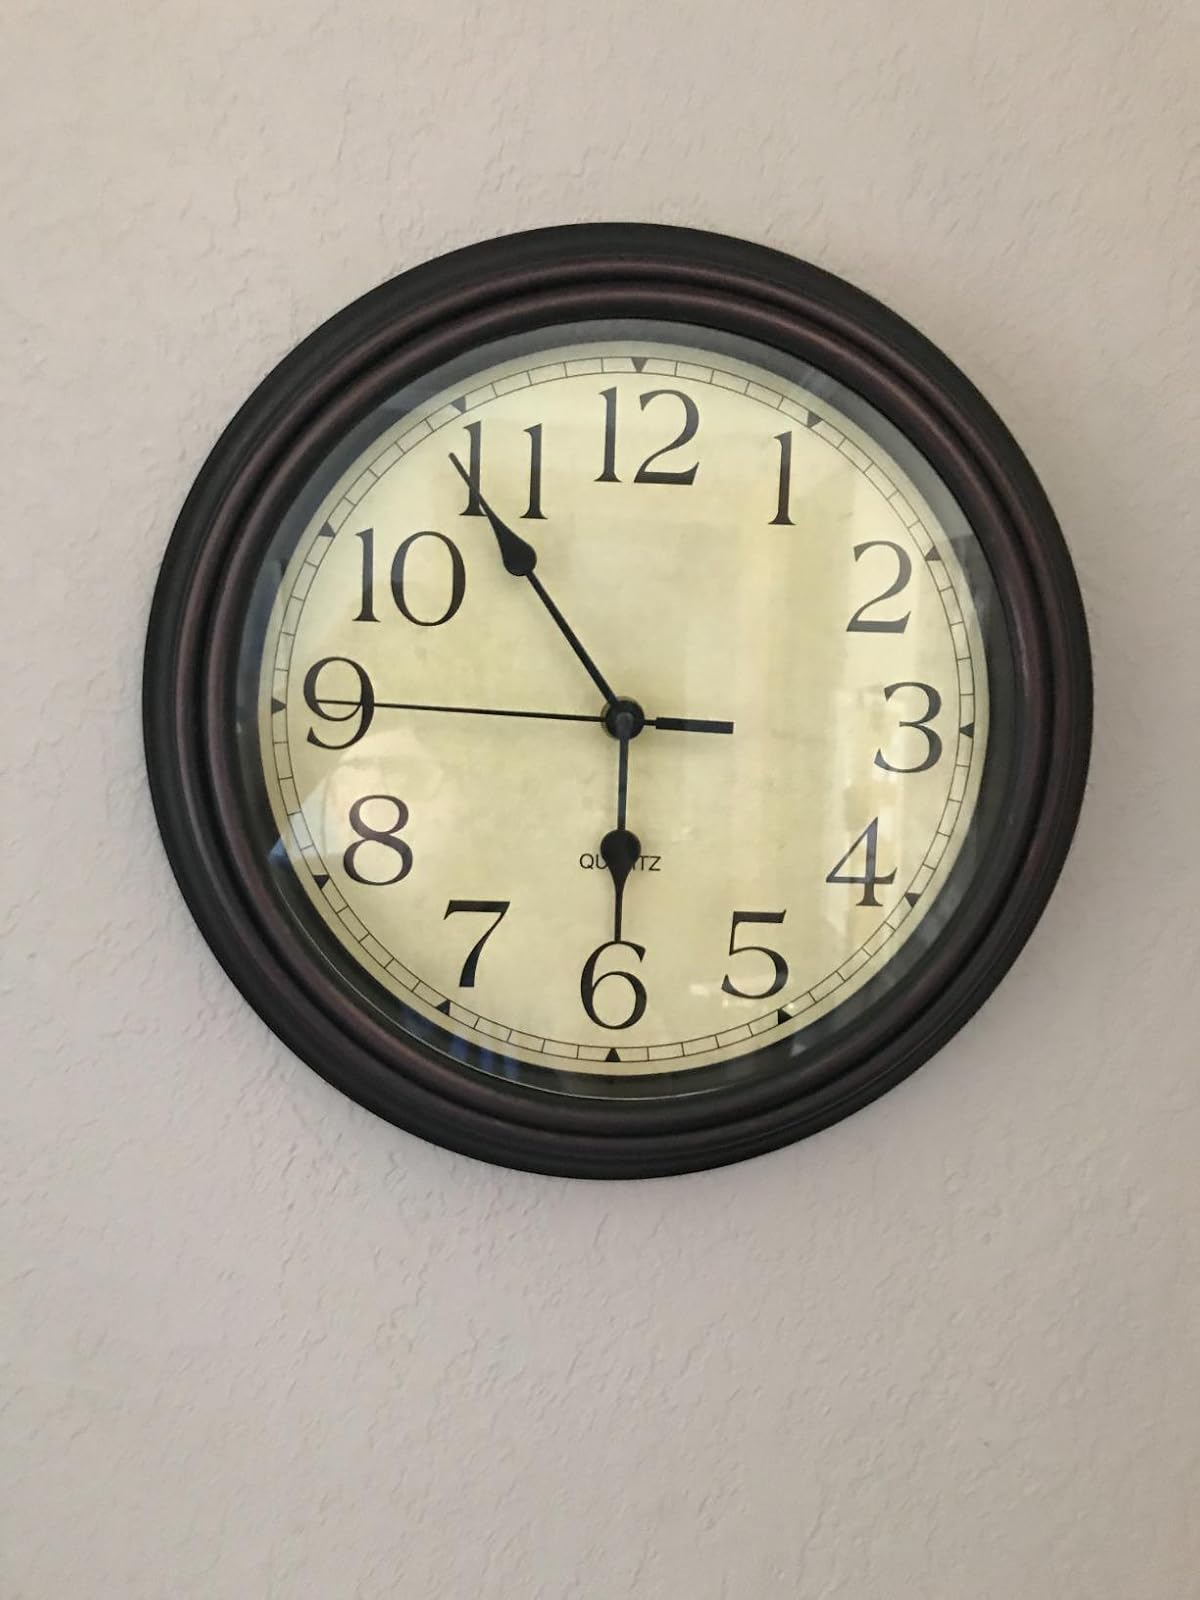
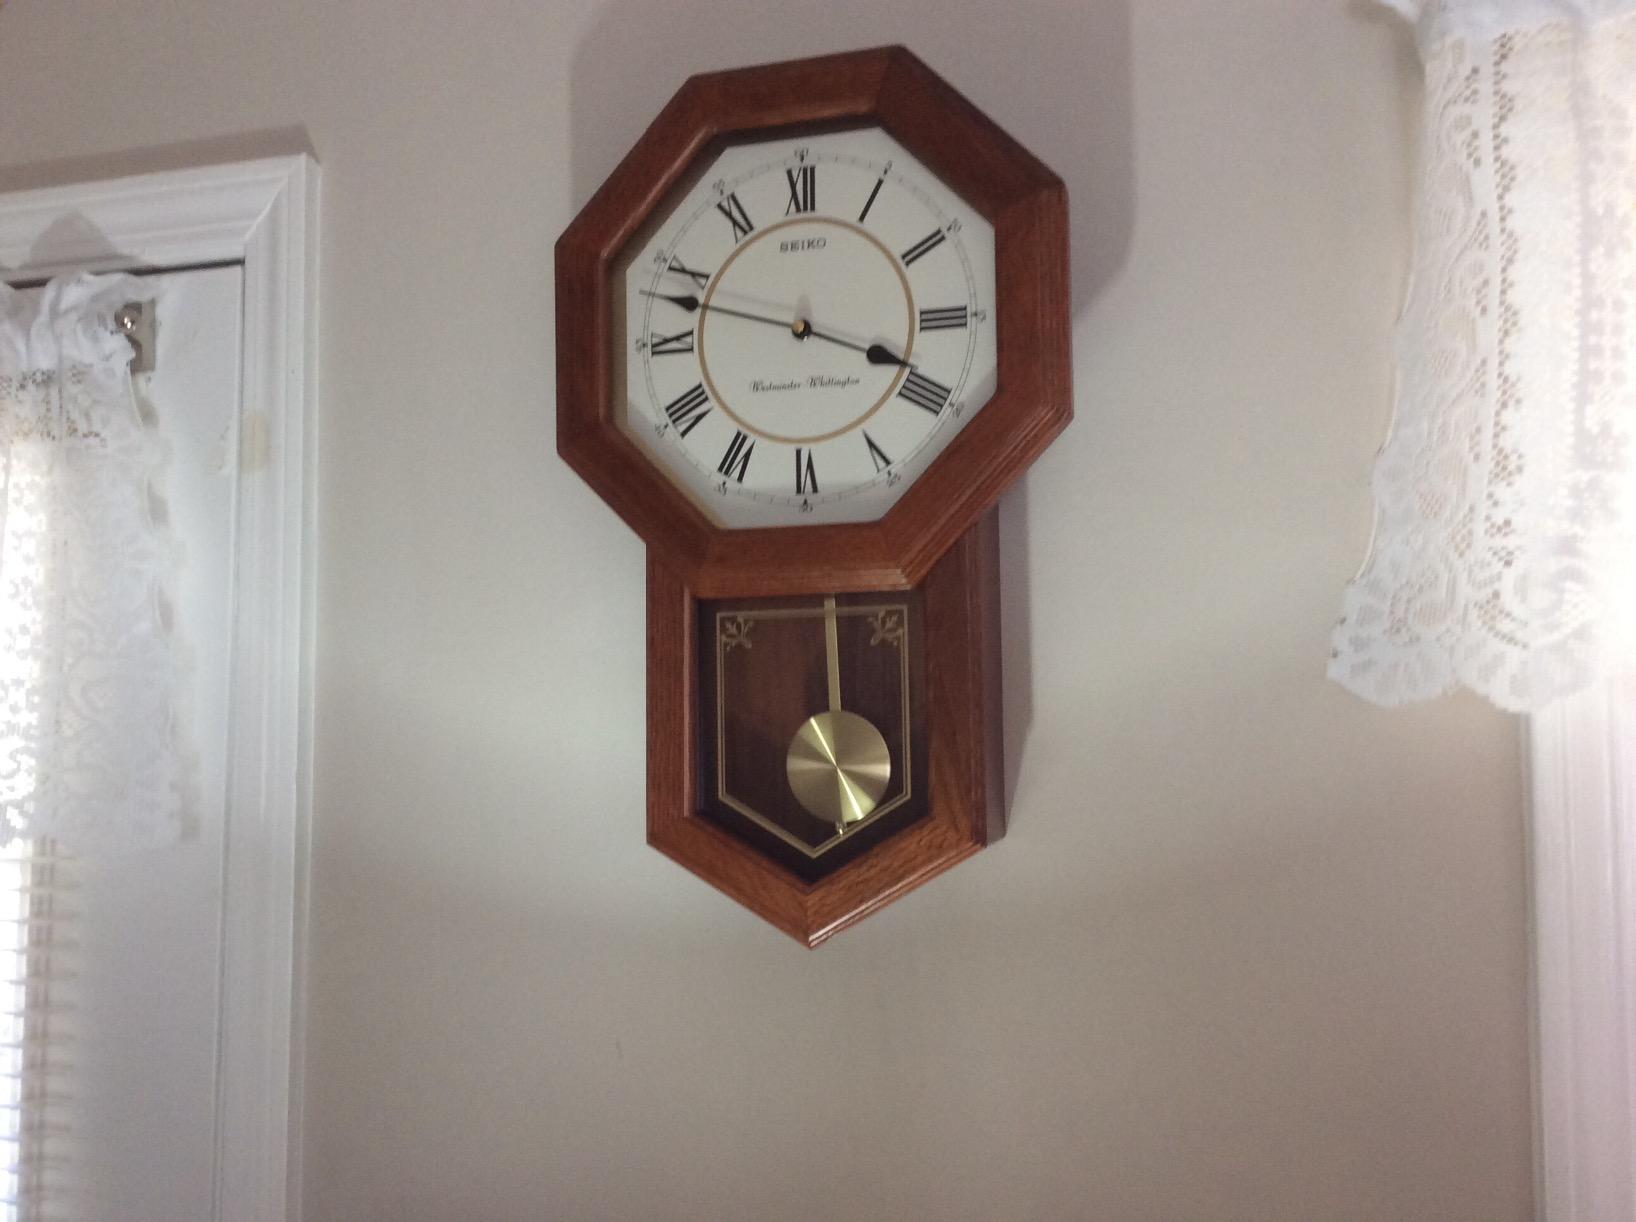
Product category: clock
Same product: no